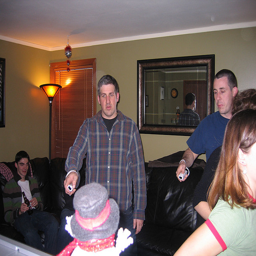
Man are standing near a couch holding Wii controllers.
A drawing room with a lampshade in a corner.4-5 persons are gathered.
two people standing in a living room playing nintendo wii
a group of people are playing a video game together
A group of people playing a video game.